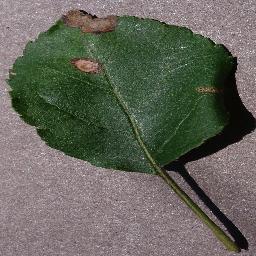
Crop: apple
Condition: black_rot